Behavior-altering parasite

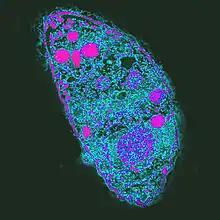
"Toxoplasma gondii" induces behavioural changes in rats by infecting central nervous system neurons.

While some parasites exploit their hosts' typical immune responses, others seem to alter the immune response itself. For example, the typical immune response in rodents is characterized by heightened anxiety. Infection with "Toxoplasma gondii" inhibits this response, increasing the risk of predation by "T. gondii"s subsequent hosts. Research suggests that the inhibited anxiety-response could be the result of immunological damage to the limbic system.